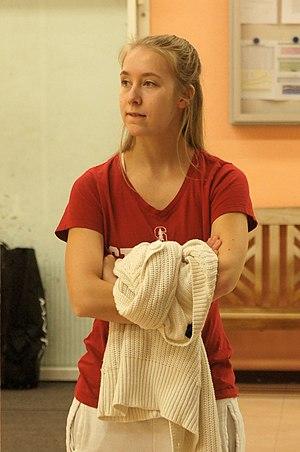
Emilia Soini, Monaco Squash classic 2018
Emilia Soini, née le 16 octobre 1995 à Espoo, est une joueuse professionnelle de squash représentant la Finlande. Elle atteint en juillet 2020 la 52ᵉ place mondiale sur le circuit international, son meilleur classement. Elle est championne de Finlande à de multiples reprises entre 2012 et 2020.